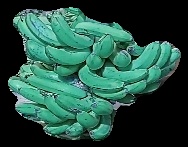
Variety: pachbale
Grade: grade3